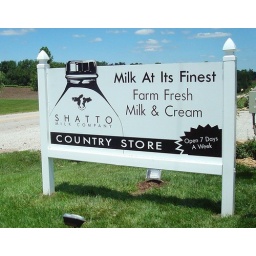
Shatto Milk Company Osborn, MO. Bottle milk from their cows in glass bottles.